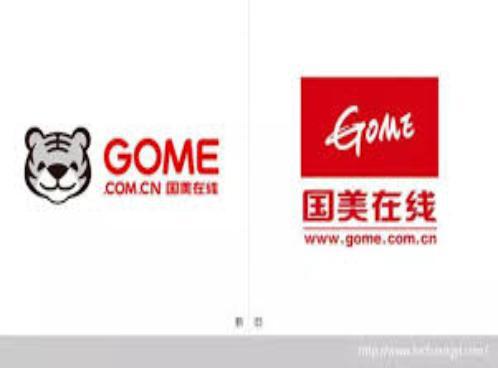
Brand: gome-3
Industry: Electronic